Mahar Lagmay

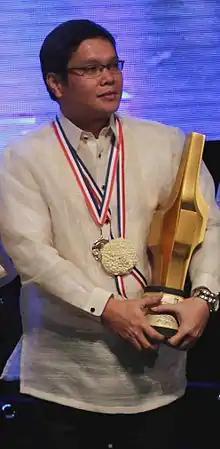
Lagmay during the awarding ceremony of The Outstanding Filipino (TOFIL) in 2013.

Alfredo Mahar Francisco Amante Lagmay (born October 4, 1966) is a Filipino geologist. He is executive director of Project NOAH (Nationwide Operational Assessment of Hazards) and a professor at the National Institute of Geological Sciences of the University of the Philippines Diliman.